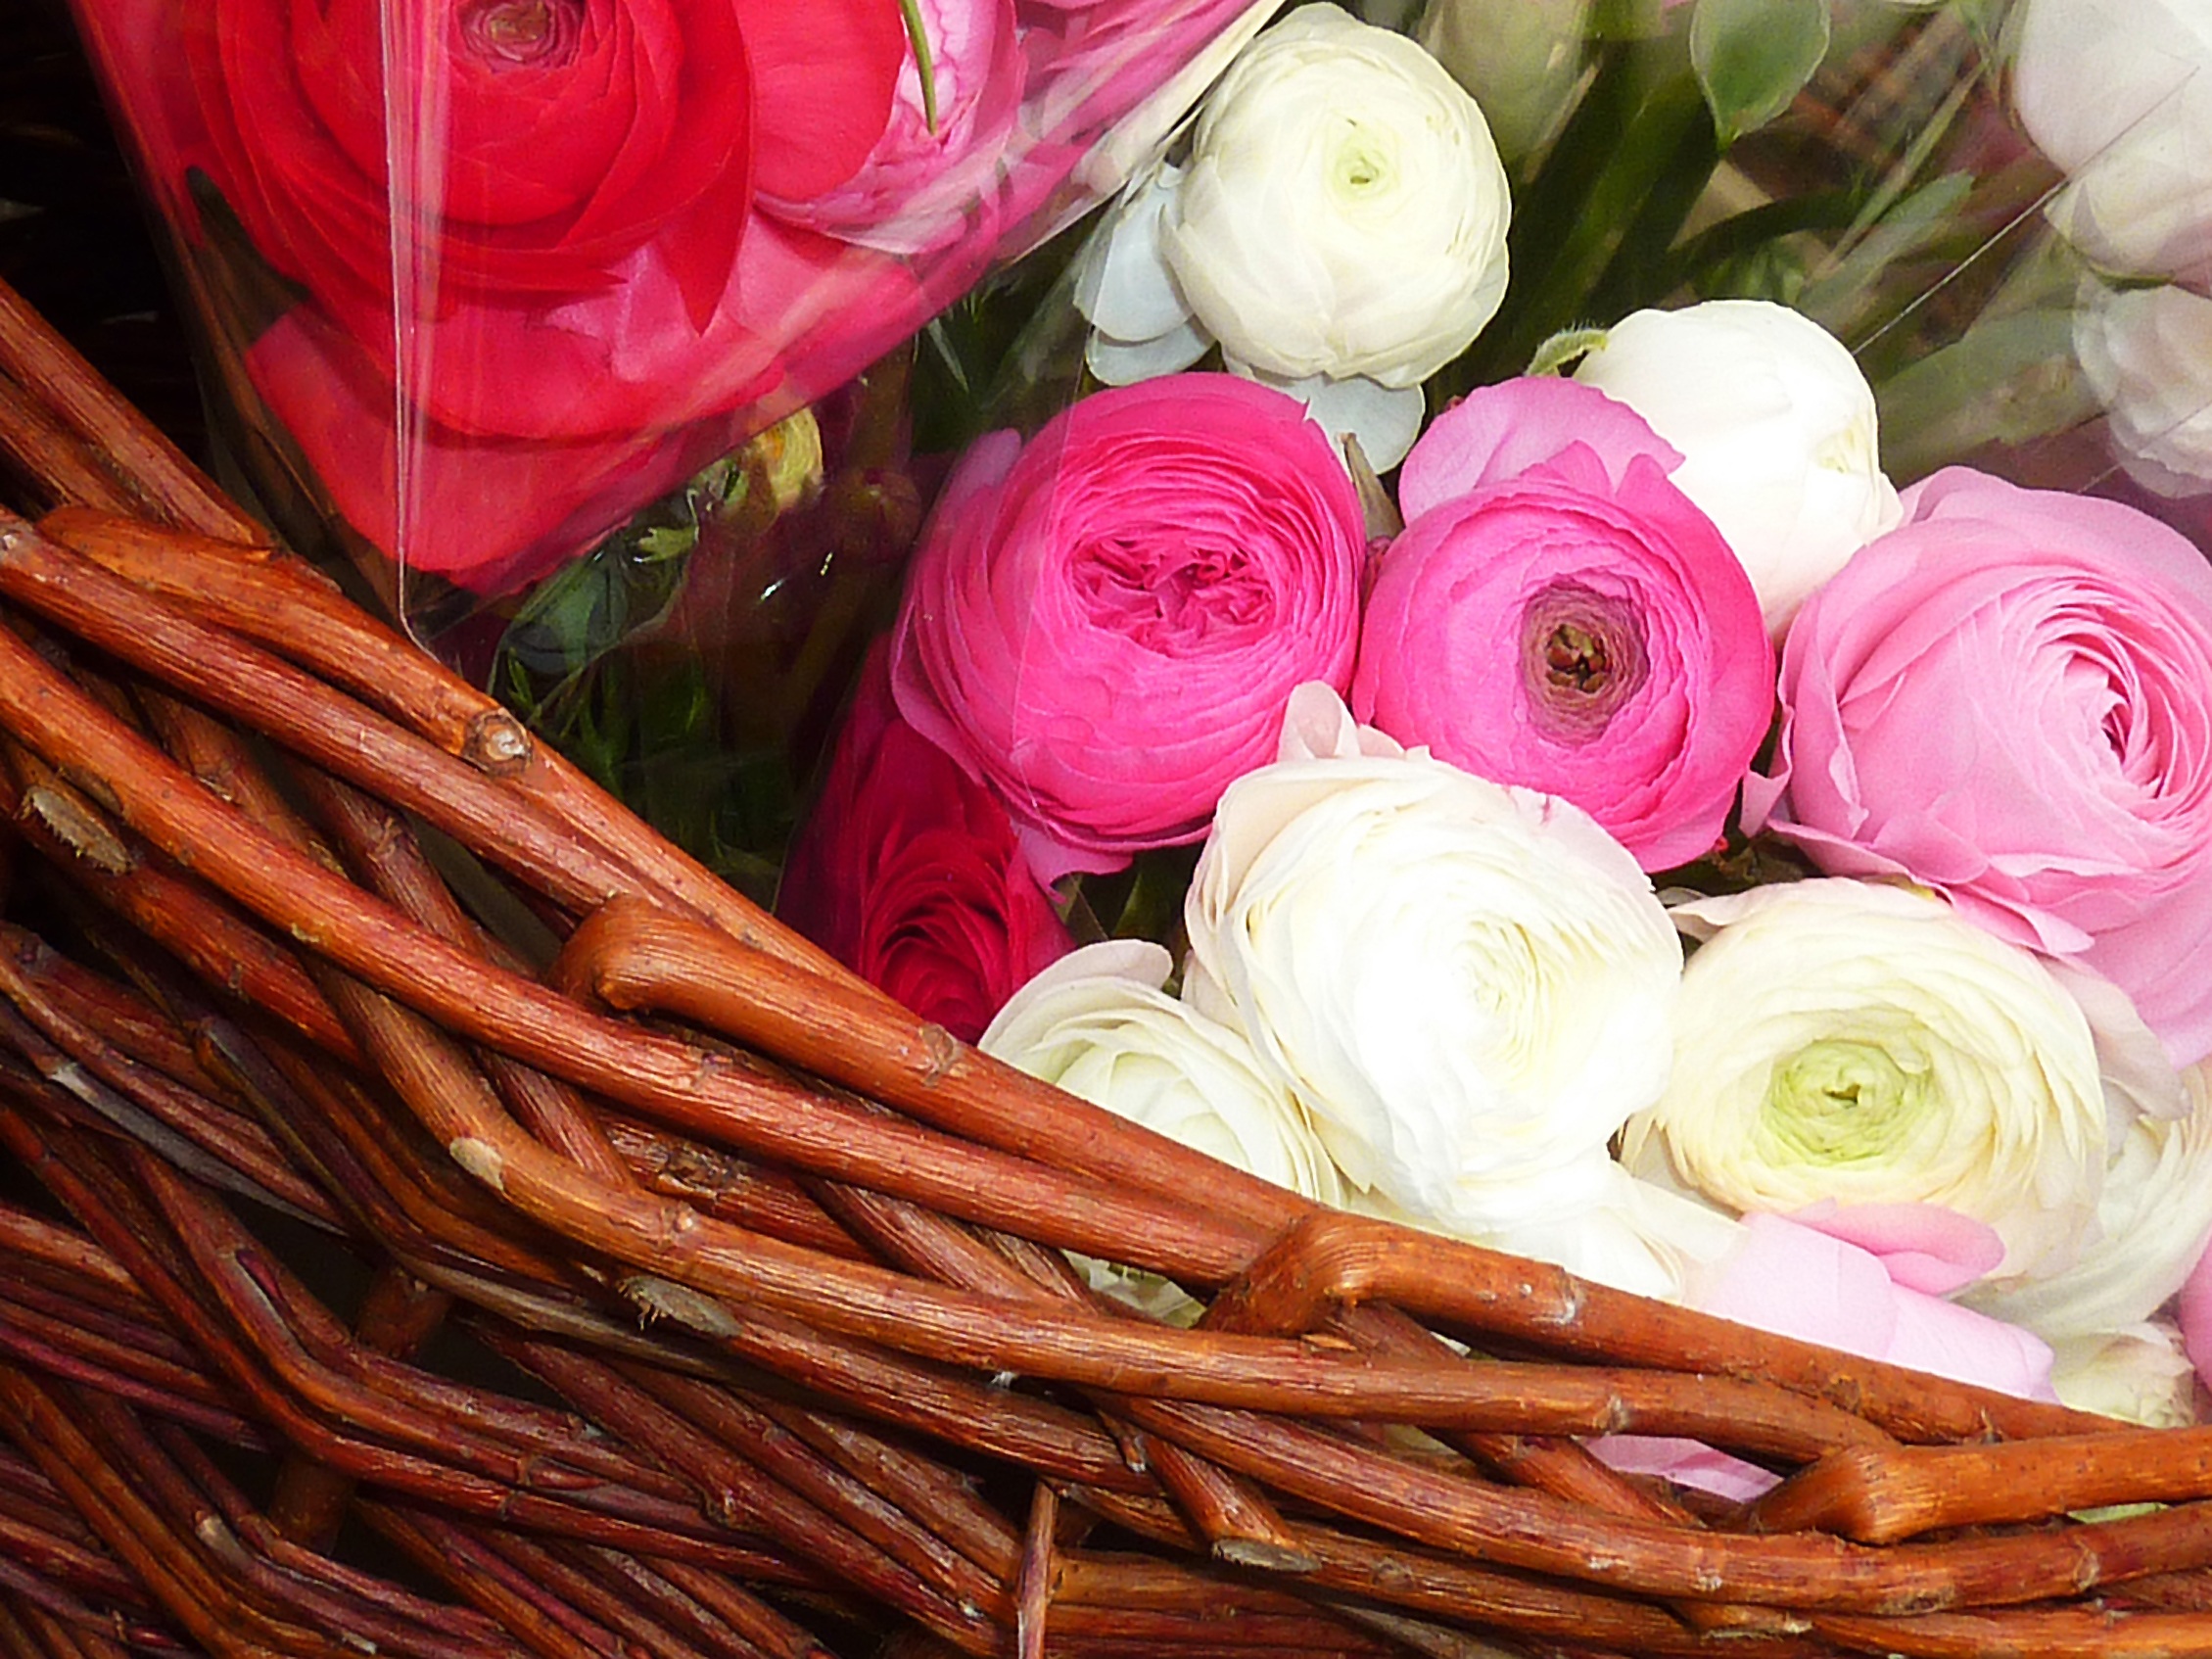
nature, plant, flower, petal, orange, food, spring, color, pink, flowers, floristry, ranunculus, pink flower, flowering plant, flower bouquet, cut flowers, floral design, land plant, flower arranging